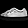
Label: Sneaker